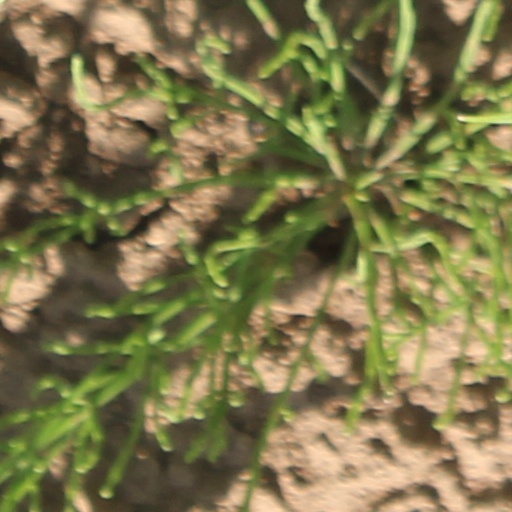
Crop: wheat